George Bird Grinnell

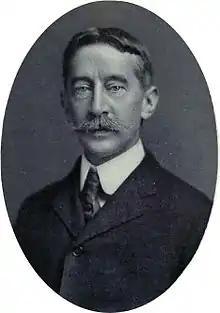
Grinnell in 1905

George Bird Grinnell (September 20, 1849 – April 11, 1938) was an American anthropologist, historian, naturalist, and writer. Originally specializing in zoology, he became a prominent early conservationist and student of Native American life. Grinnell has been recognized for his influence on public opinion and work on legislation to preserve the American bison. Mount Grinnell in Glacier National Park in Montana is named after him.